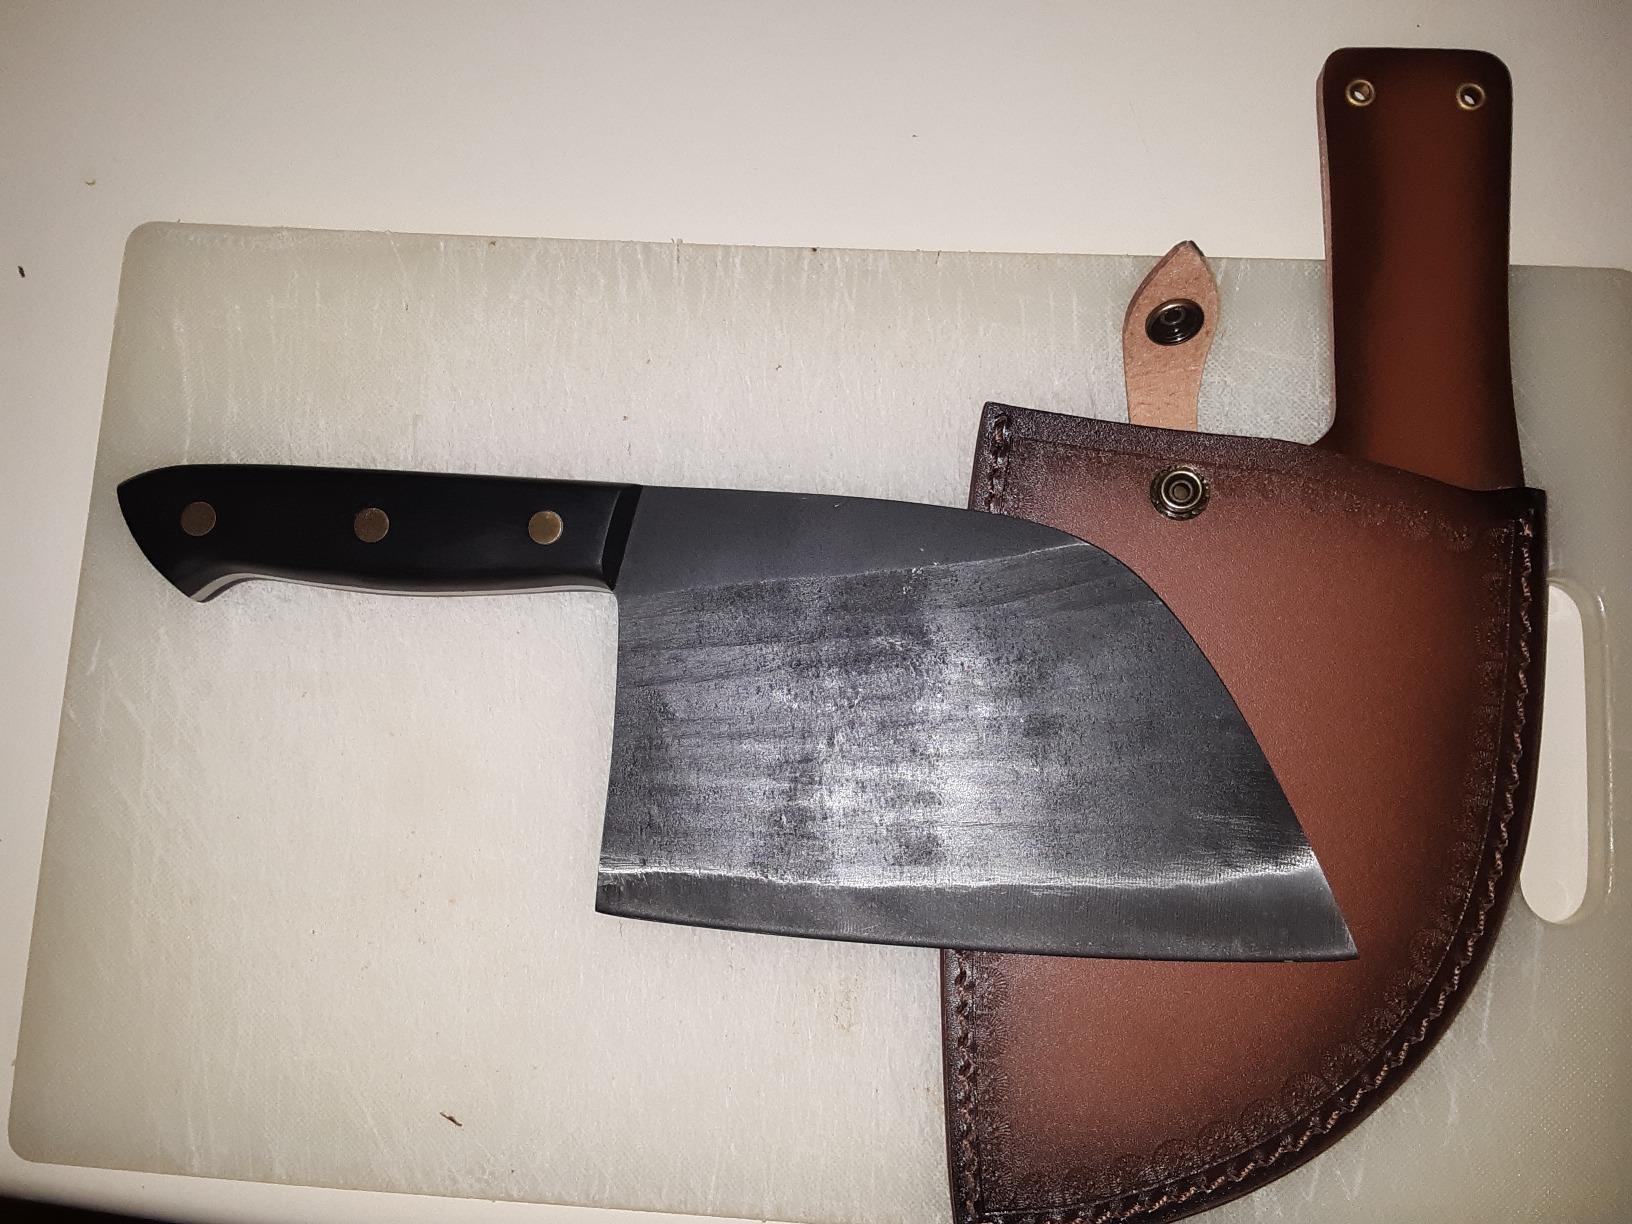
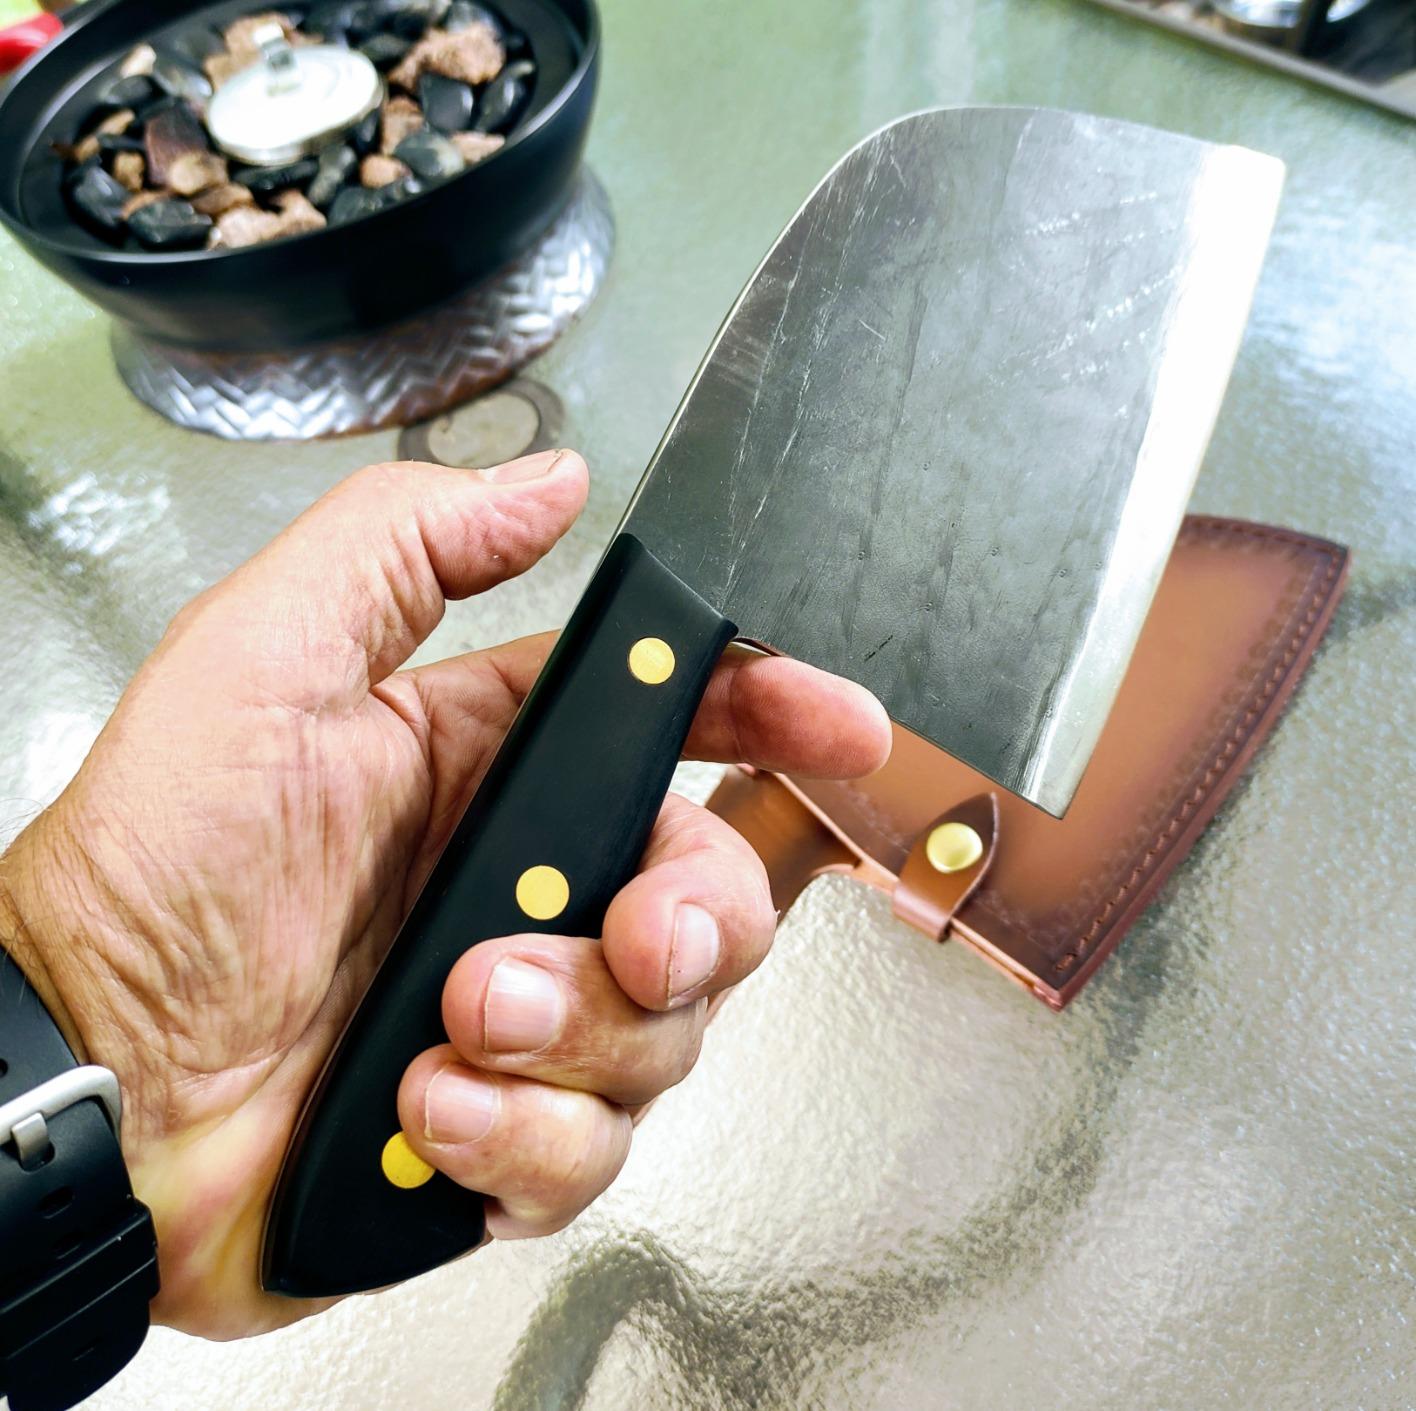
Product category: items_knife
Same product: yes